Lucian Bernhard

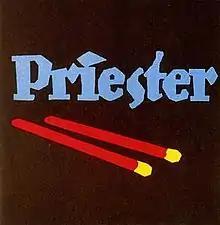
Bernhard's attention-grabbing poster for Priester matches (c. 1906). Bernhard reduced advertising to a minimal picture and a wordmark in wobbly bold lettering. The style became very influential.

Bernhard was influential in helping create the design style known as "Plakatstil" (Poster Style), which used reductive imagery and flat-color as well as "Sachplakat" ('object poster') which restricted the image to simply the object being advertised and the brand name. He was also known for his designs for Stiller shoes, Manoli cigarettes, and Priester matches.